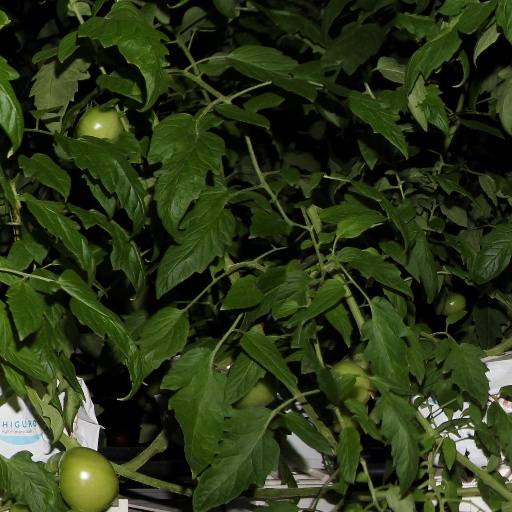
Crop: tomato